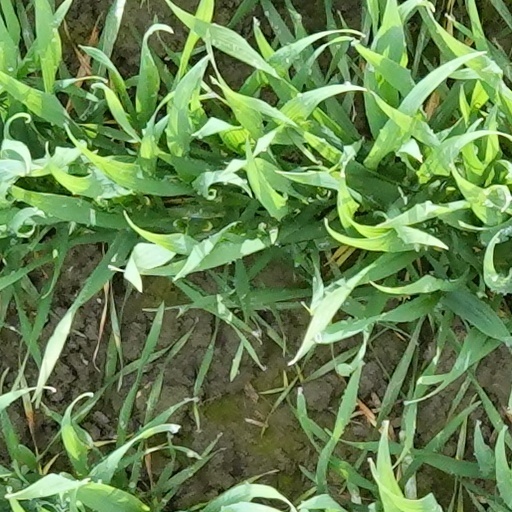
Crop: wheat